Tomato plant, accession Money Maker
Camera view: bottom (45 deg); turntable rotation: 60 degrees
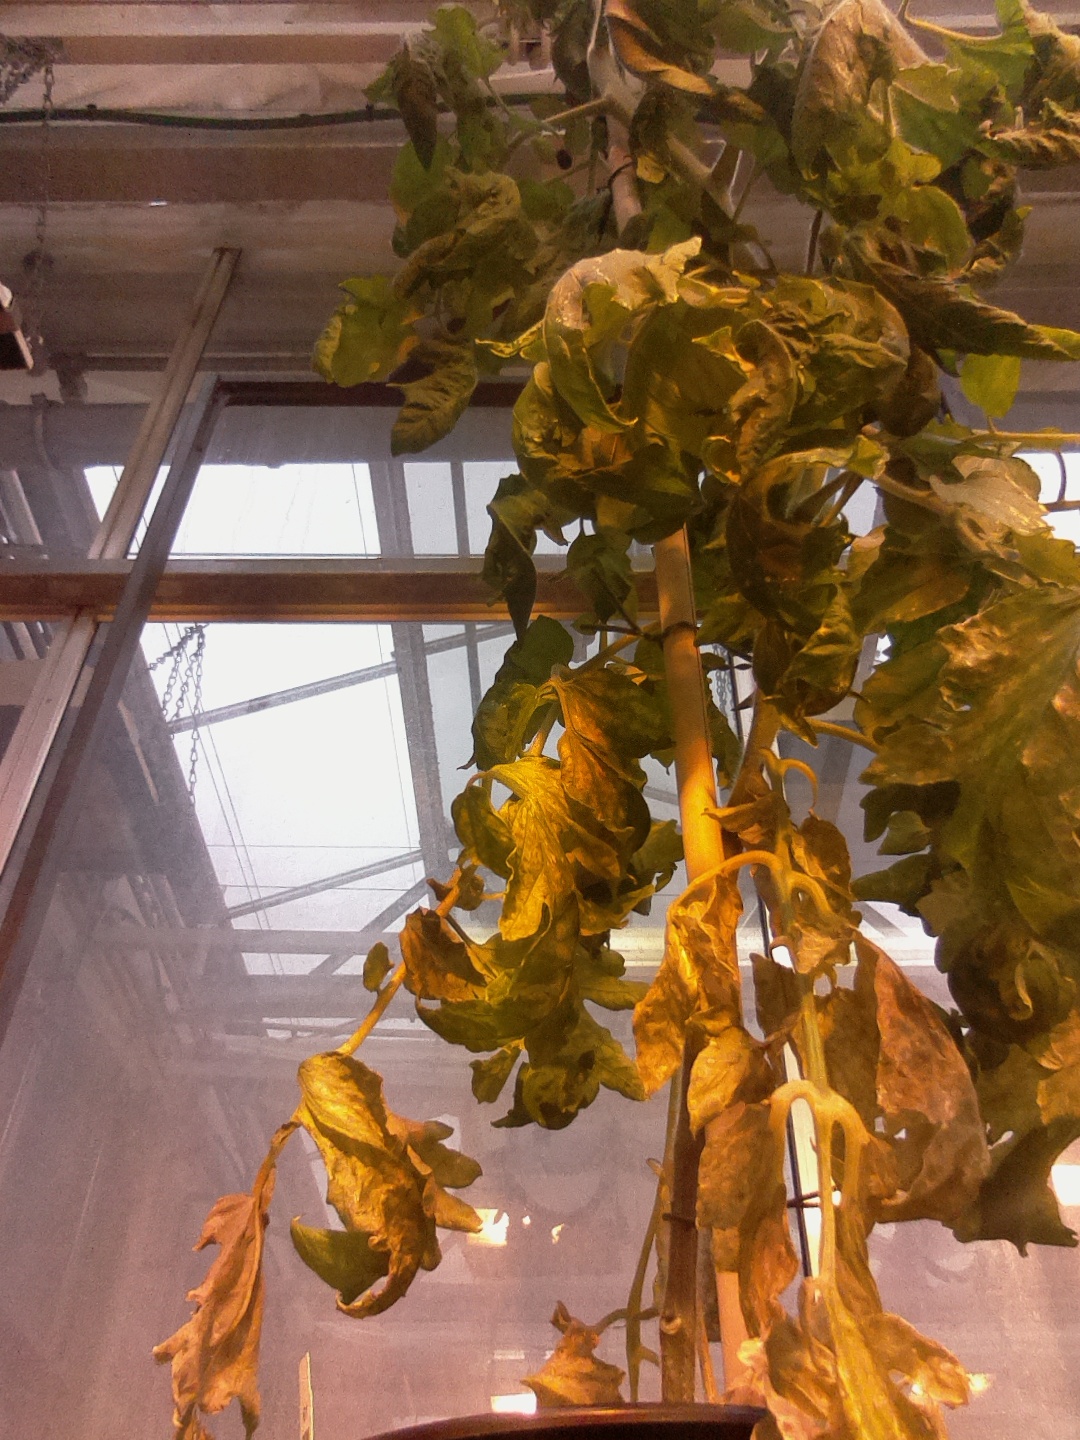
BBCH growth stage 71: 10%-20% of final fruit size